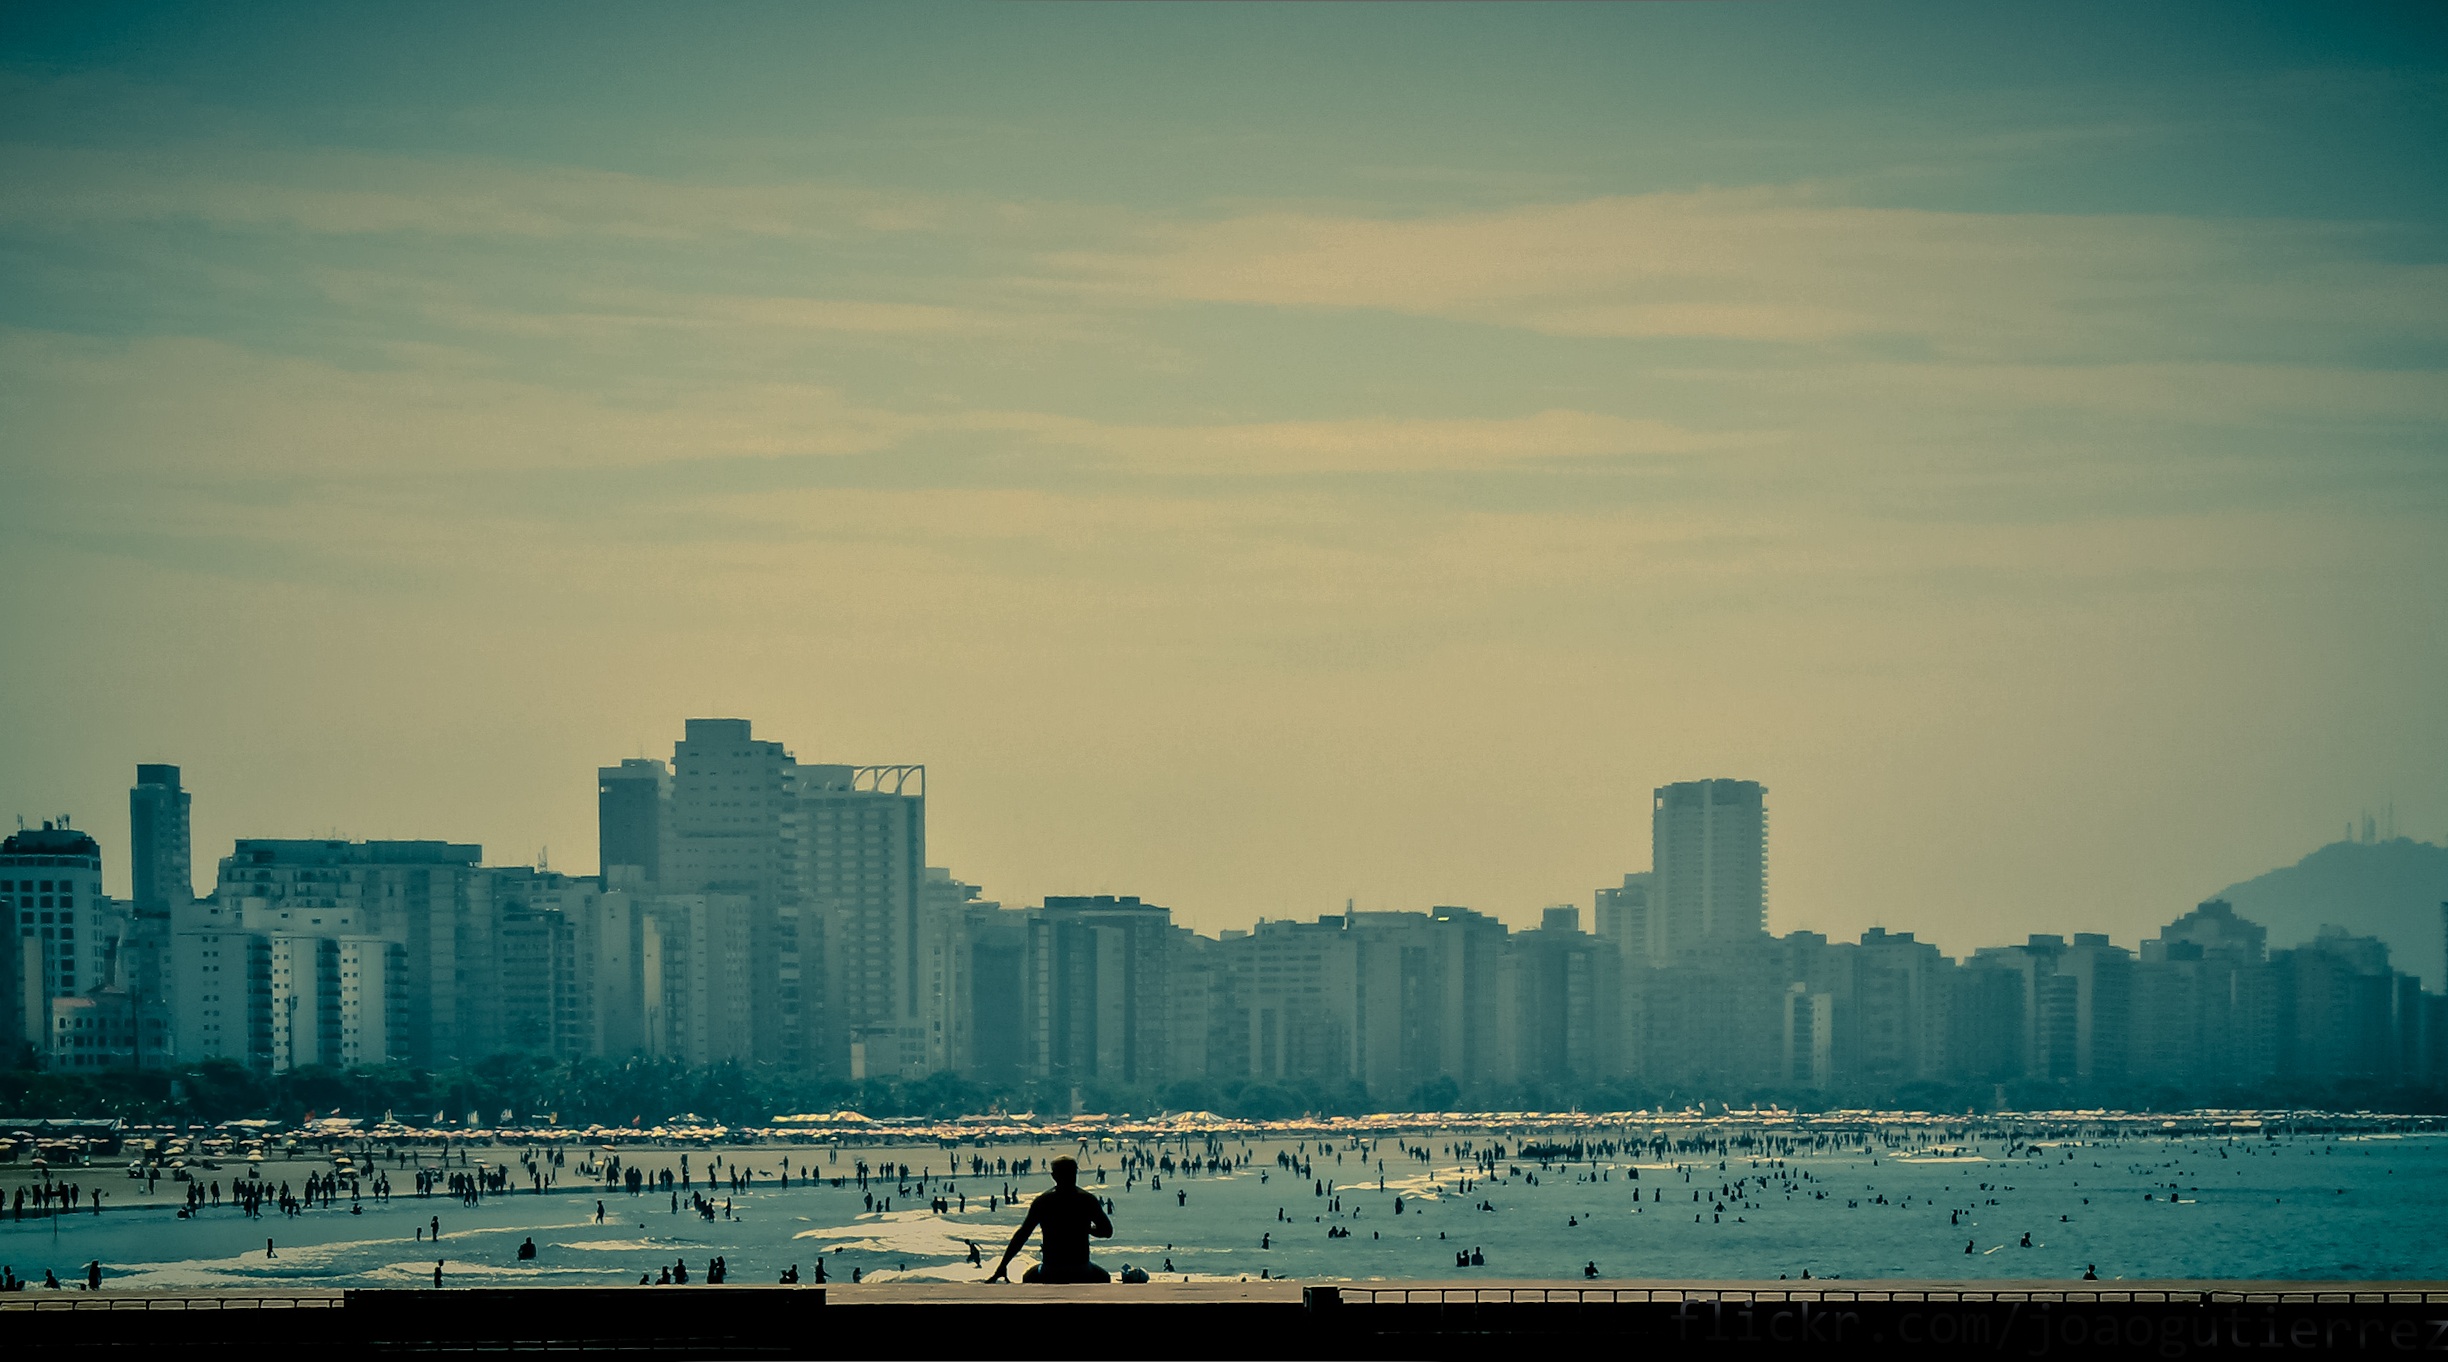
beach, landscape, sea, coast, horizon, cloud, sky, sunrise, sunset, skyline, morning, dawn, city, skyscraper, cityscape, dusk, evening, reflection, tropical, haze, bay, geographical feature, atmospheric phenomenon, human settlement, atmosphere of earth